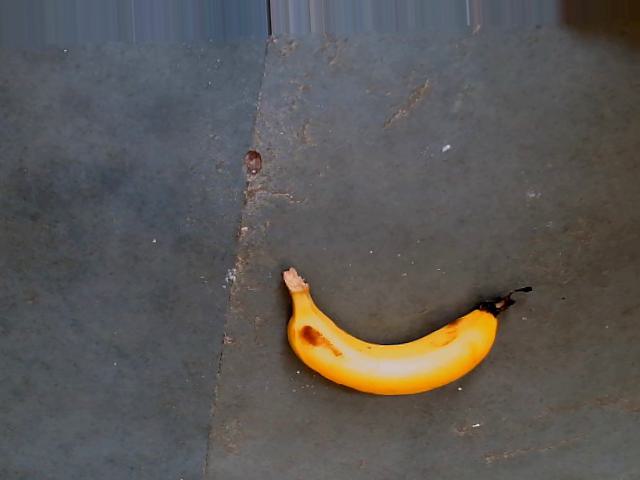
Label: Ripe_Banana